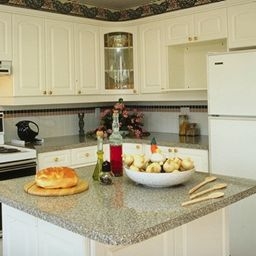
Room type: kitchen